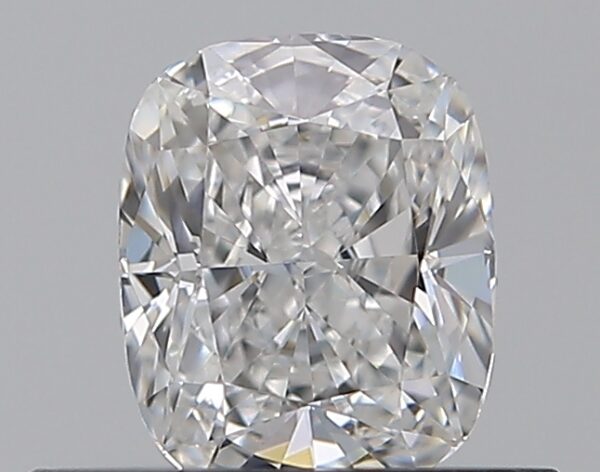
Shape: cushion
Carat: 0.5
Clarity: VS2
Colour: E
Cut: EX
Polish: EX
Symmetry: GD
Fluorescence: N
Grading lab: GIA
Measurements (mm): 5.09 x 4.17 x 2.79